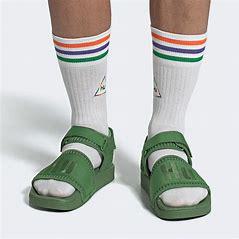
Brand: Adidas
Model: Adilette